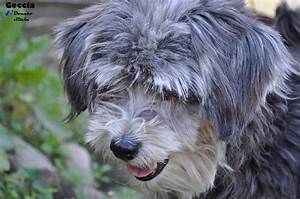
Label: dog